Murder Kroger

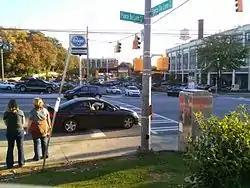
Murder Kroger as seen from across Ponce de Leon Ave., with the Ford Factory lofts on the right

In January 1990, a bomb-like device was found inside the store. It did not go off. In October 1999, a man robbed the Bank of America inside the store. A song titled "Murder Kroger" by the group Attractive Eighties Women, which incorporates a mention of the nearby Clermont Lounge into the lyrics, is dedicated to shoppers who frequent the store. Renovations were scheduled for completion in November 2014 at the market, including a bike/pedestrian ramp to the Atlanta BeltLine's Eastside Trail, a bike repair station, new curbs and sidewalks (including paved sidewalk access to Ponce de Leon Avenue), new trees and landscaping, a "water quality pond" in the parking lot to filter runoff, new LED parking lot lighting and repaving the front and back parking lots.